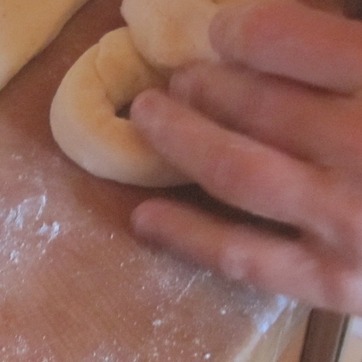
Material: food